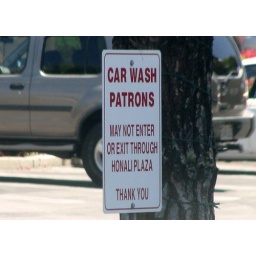
Funny thing about this sign in this shopping center, there wasn't a car wash anywhere around.